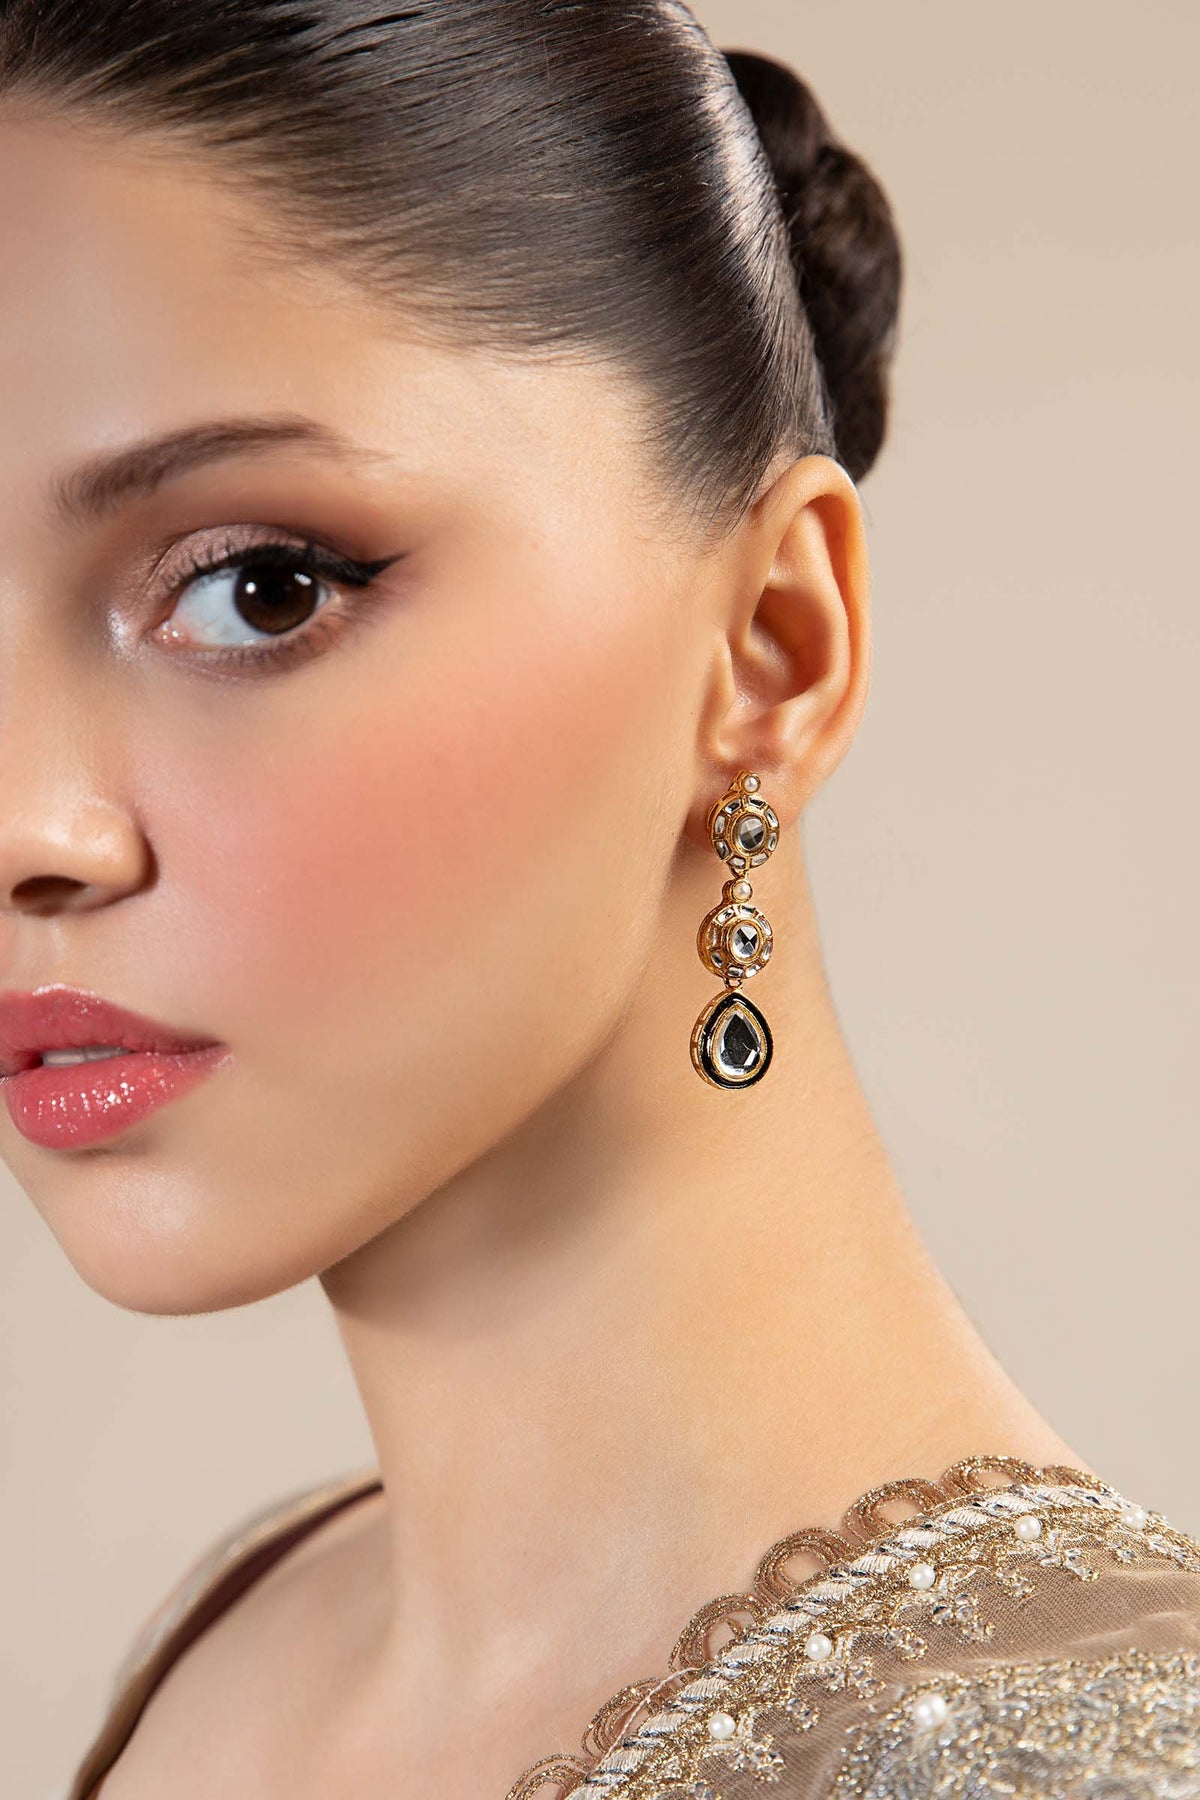
black gold kundan earring